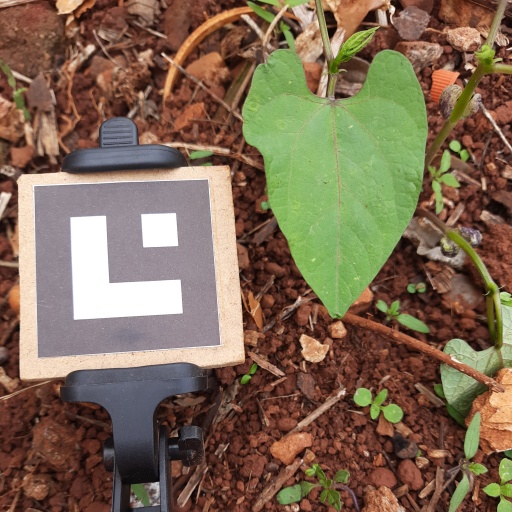
Observations: wavy surface, no eating holes, under shade